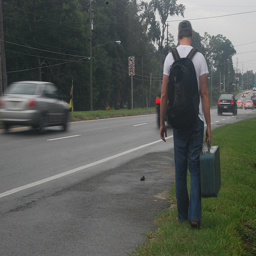
A man wearing a backpack and carrying a suitcase along a busy street.
A man wearing a black backpack and carrying a suitcase.
A man with a backpack and suitcase walks along a country road.
A man with a suitcase and a backpack is walking along a highway
A man with a backpack and suitcase walking along the road.